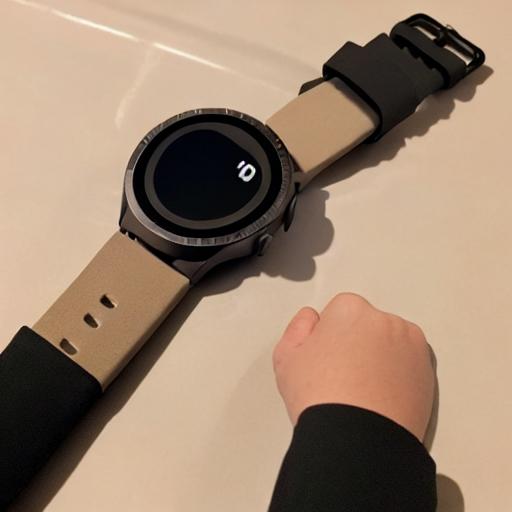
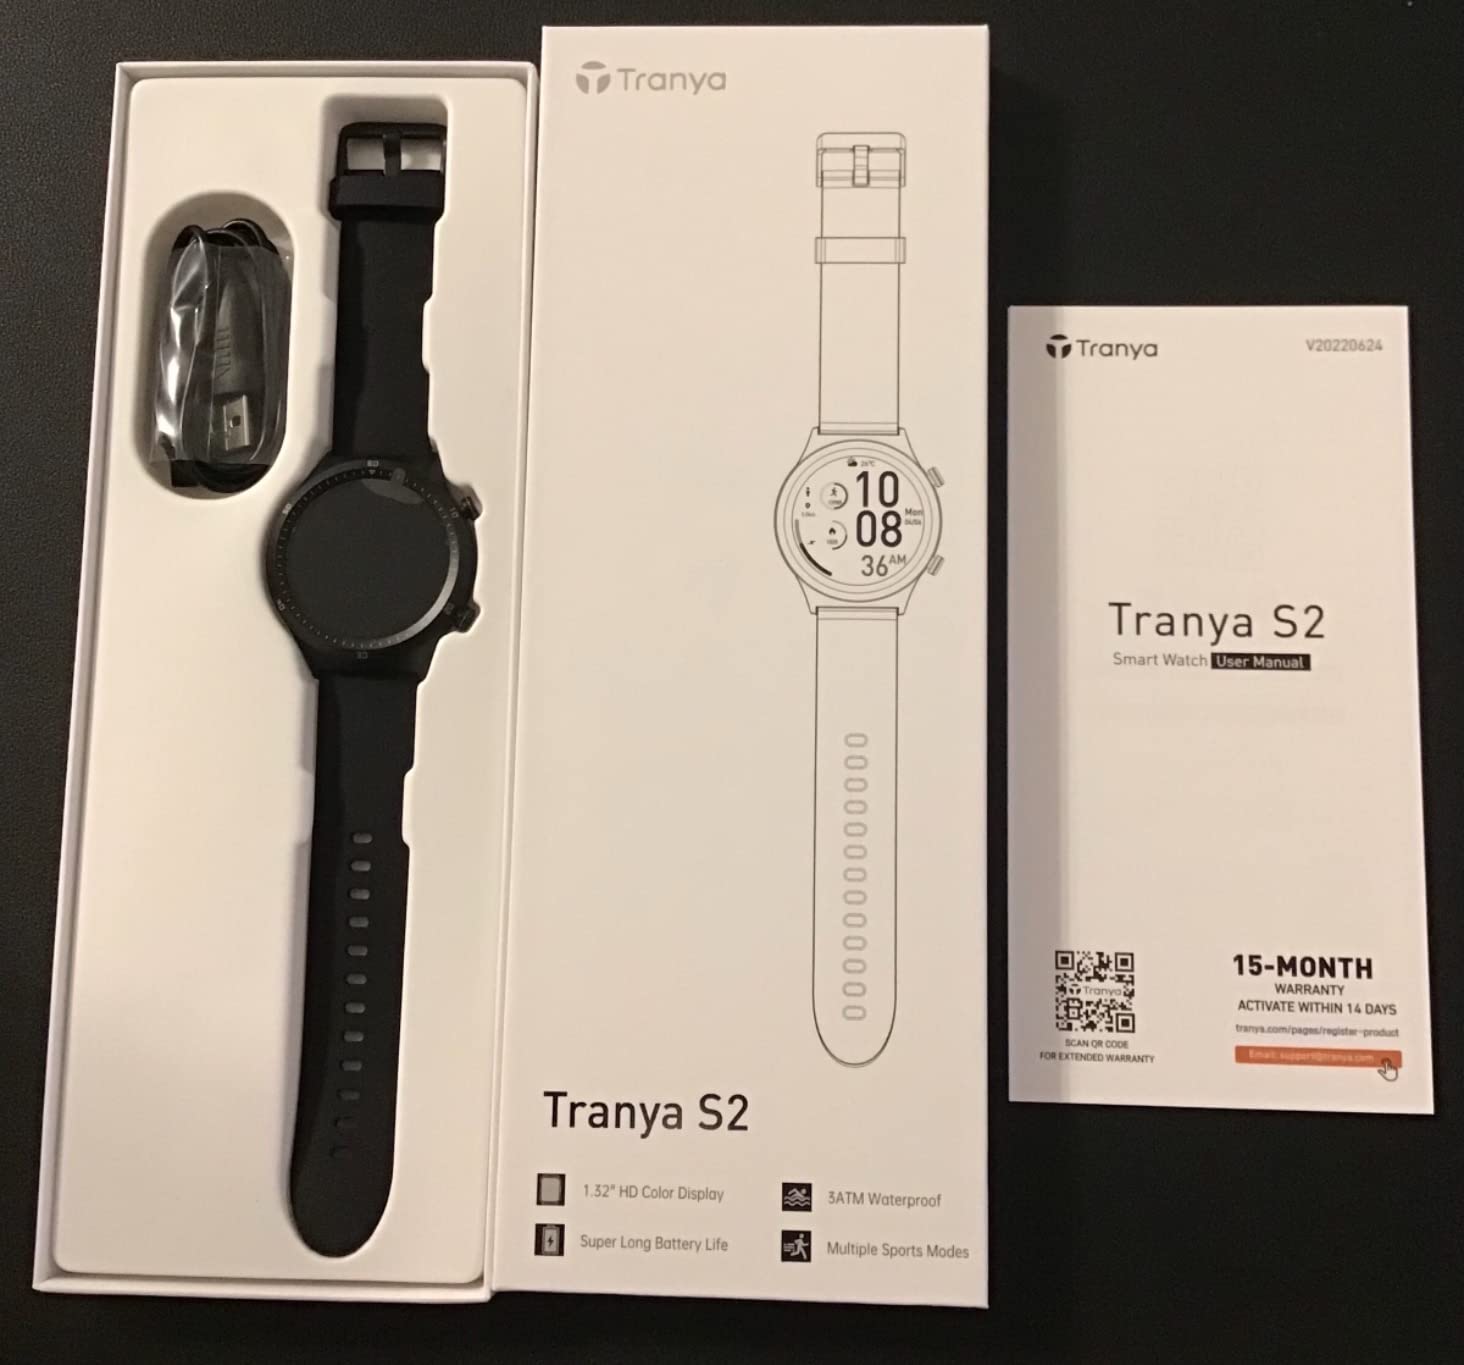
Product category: smartwatch
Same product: no